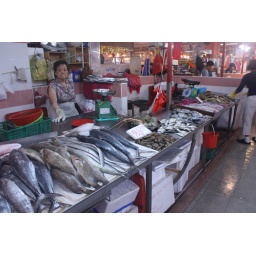
One of the hundreds of fish market stands in this mass hawker building in chinatown